Chevrolet Vega

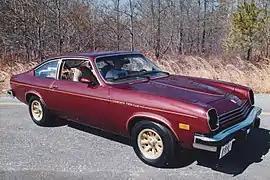
1976 Cosworth Vega hatchback coupe

For 1976, Chevrolet claimed 300 changes were made. A facelift included a revised header panel with Chevy bowtie emblem, wider grille, revised headlamp bezels – all in corrosion-resistant material – and new tri-color taillights for the notchback and hatchback (although the amber turn signals were nonfunctional). The cooling and durability of the Dura-Built 140 2.3 L engine were improved. The chassis received the Monza's upgraded components including box-section front cross-member, larger front and rear brakes (with the fronts gaining vented rotors), and torque-arm rear suspension. Extensive anti-rust improvements to the body included galvanized fenders and rocker panels. New models were introduced: GT estate wagon, Cabriolet notchback (with a half-vinyl roof and opera windows similar to the Monza Towne coupe), and a limited-edition Nomad wagon with restyled side windows.